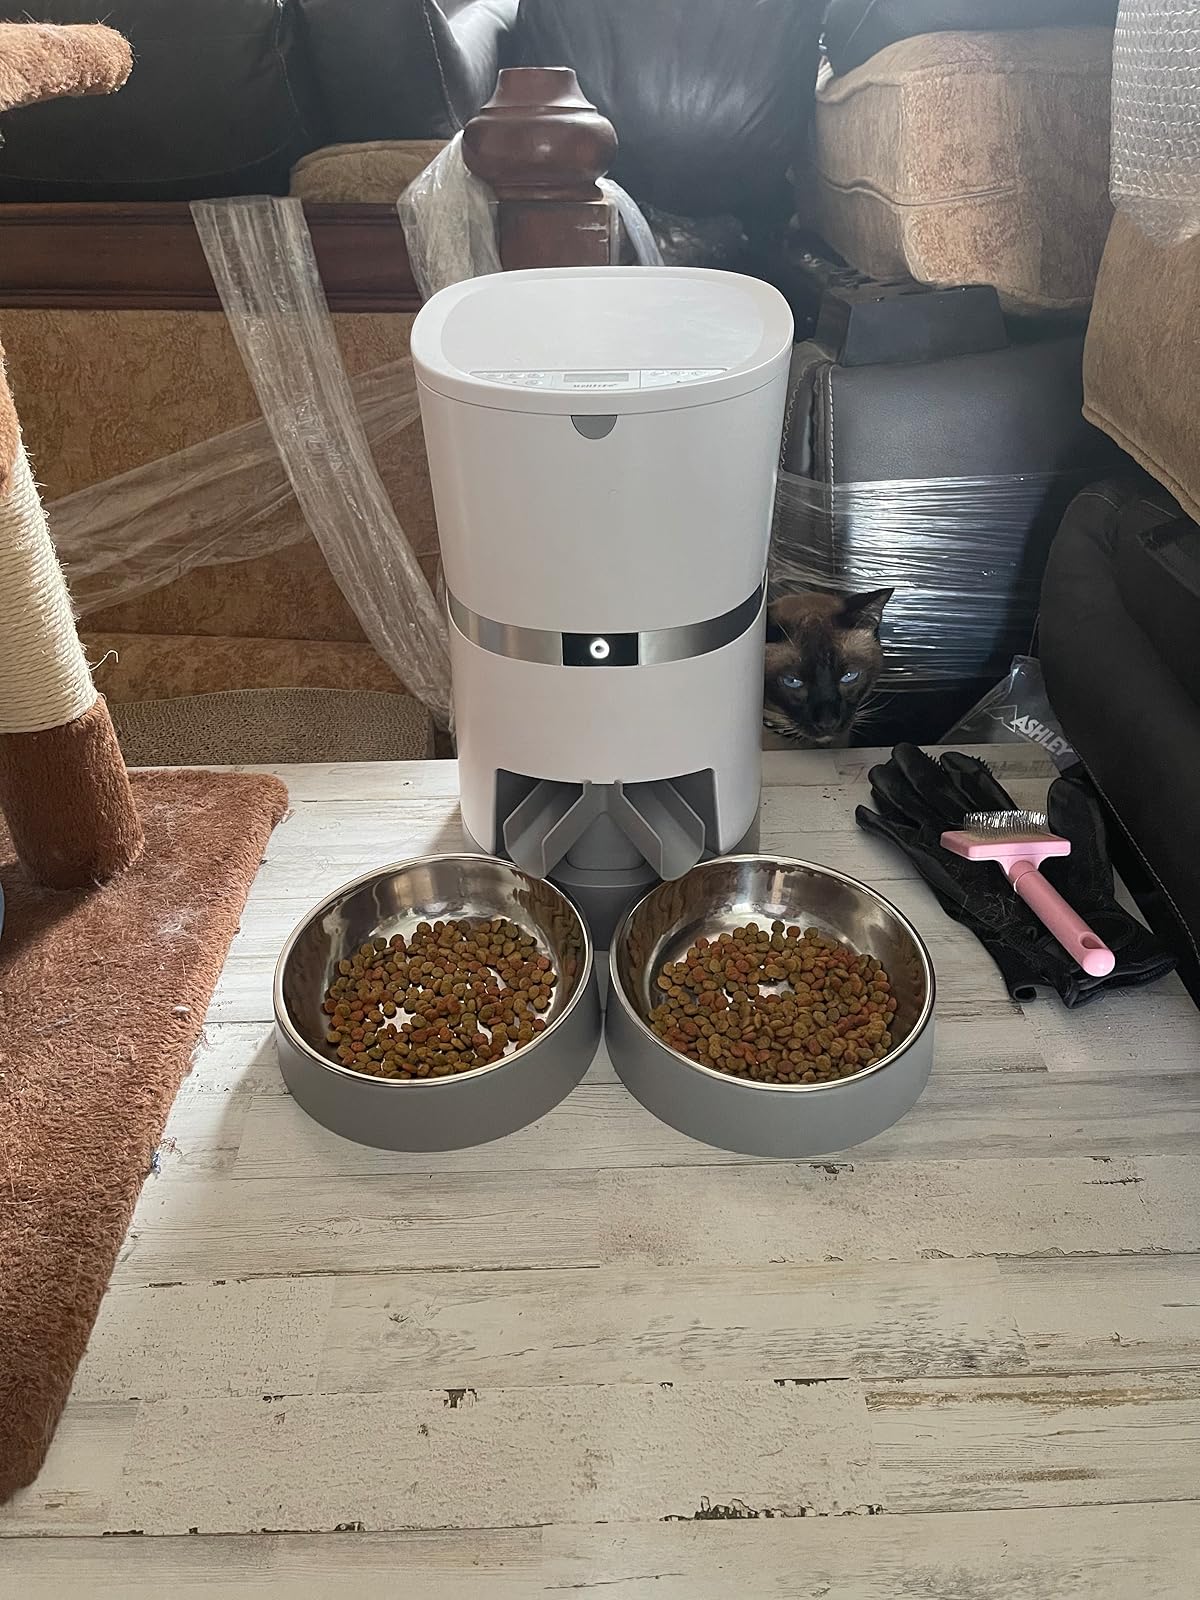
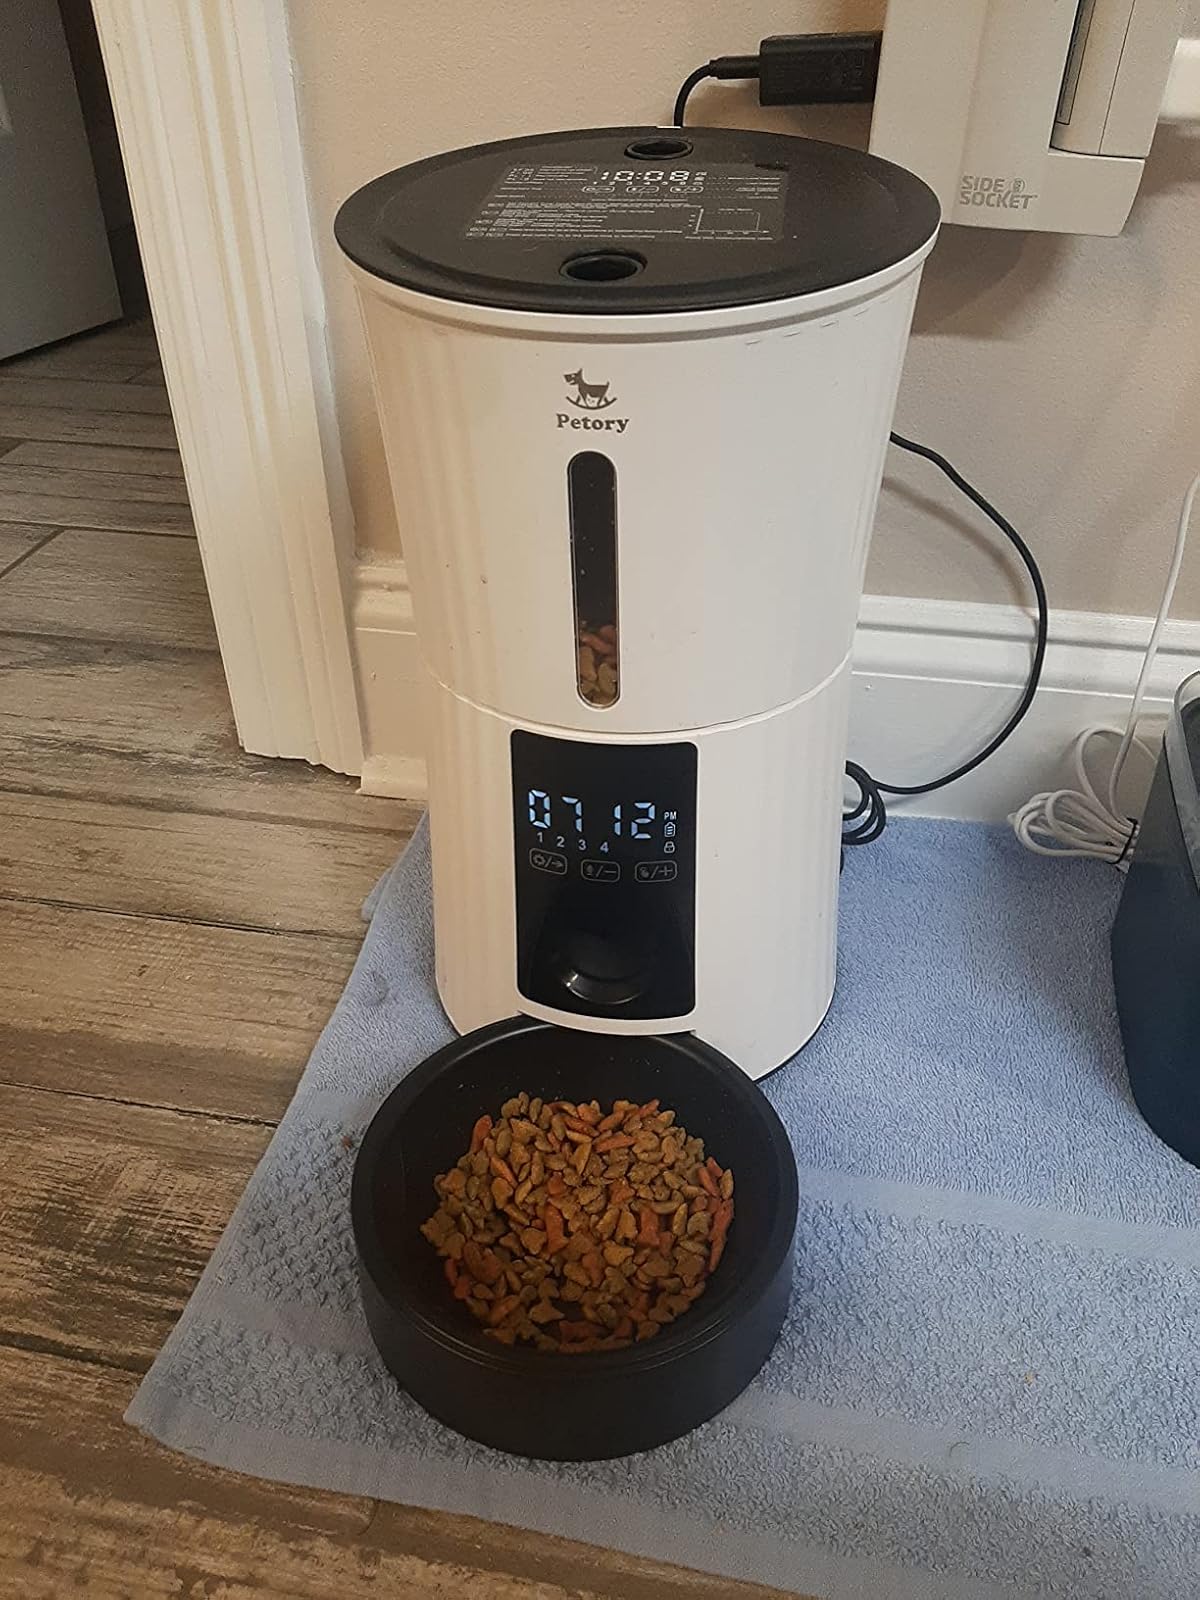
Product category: items_feeder
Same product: no